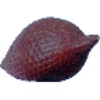
Label: Salak 1